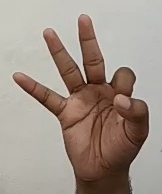
ASL sign: 9